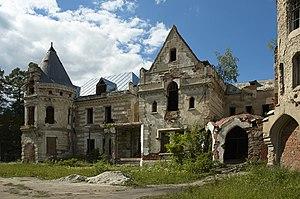
Le château de Mouromtsevo.